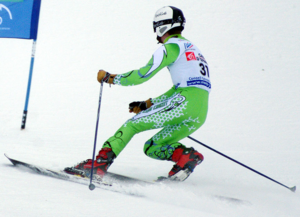
Le télémark est un ensemble de techniques de ski nordique adapté au ski de descente avec le talon libre, ce qui permet d'exécuter des virages harmonieux dits « virages télémark ». Le virage télémark s'effectue avec un fléchissement de la jambe intérieure. C'est l'une des plus anciennes techniques de ski, inventée en 1868 par un menuisier du comté de Telemark en Norvège, Sondre Norheim.